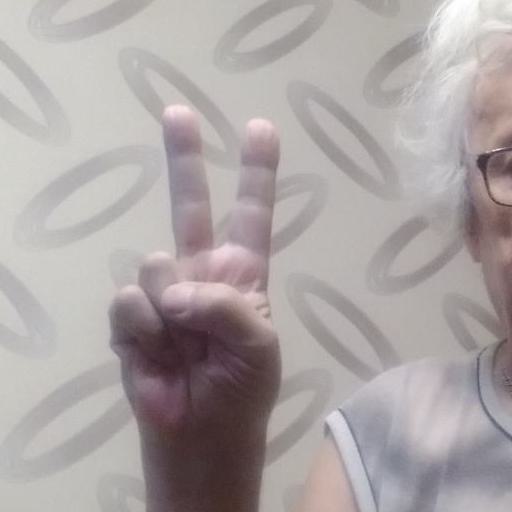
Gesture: peace